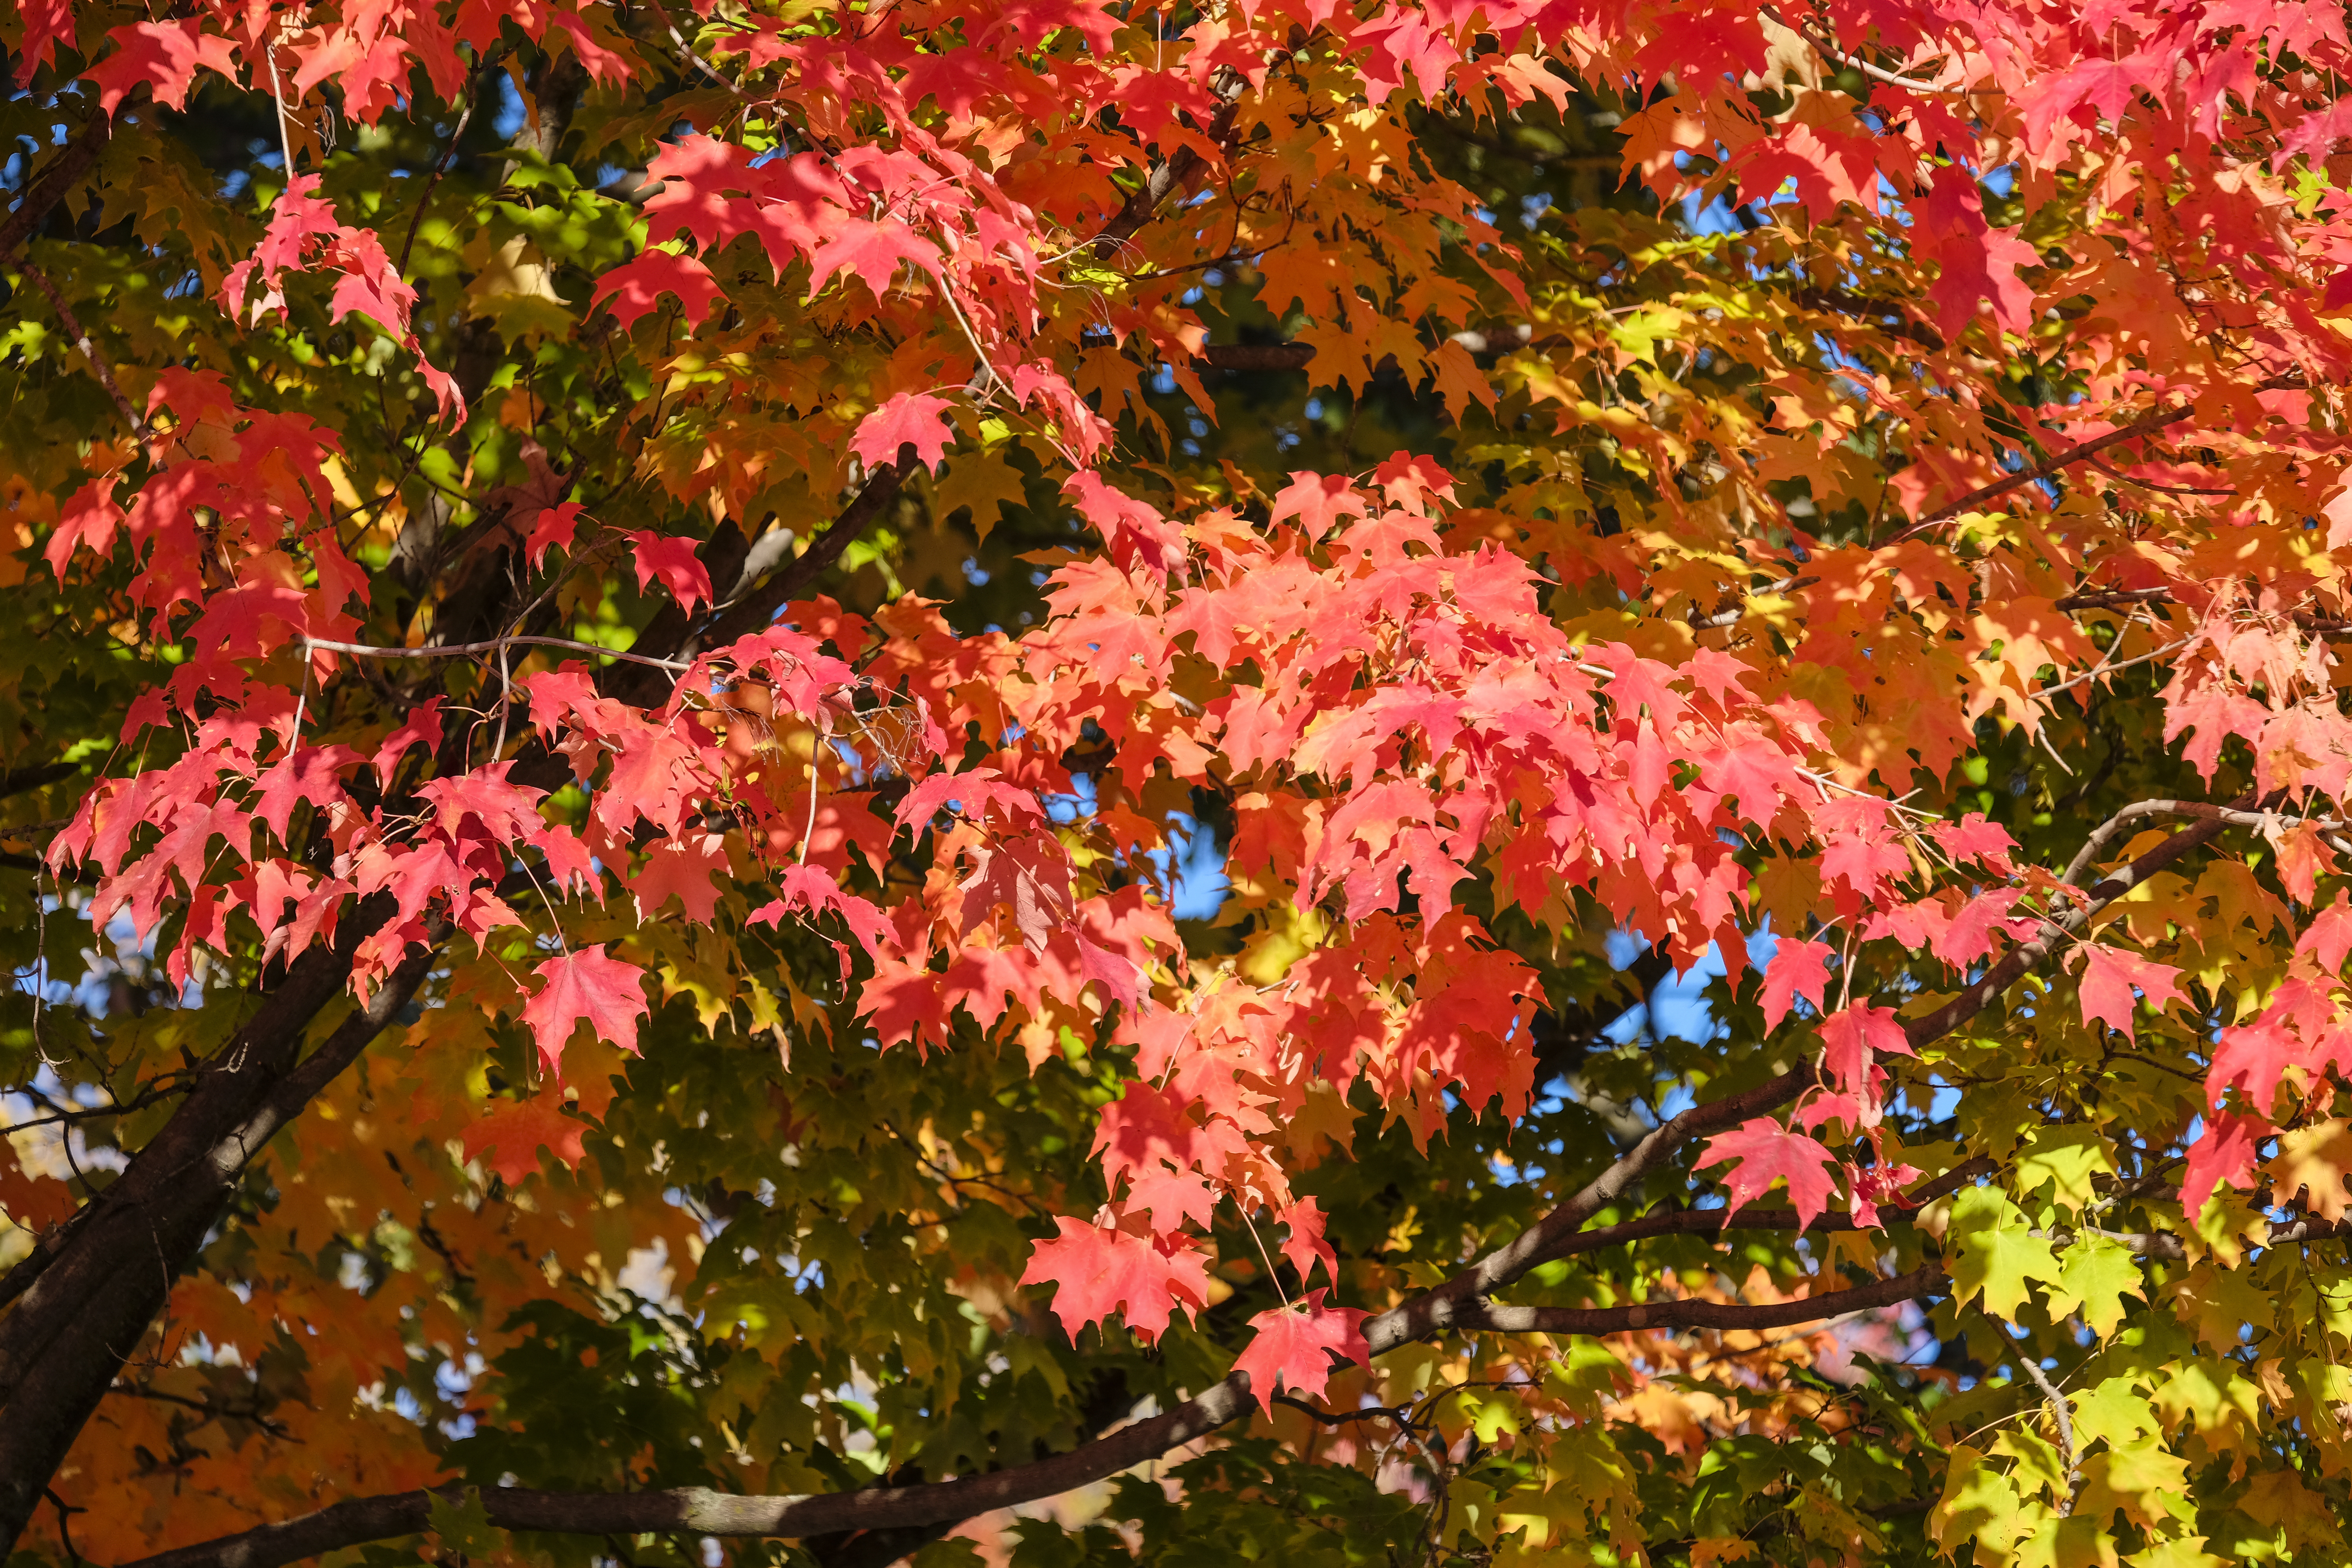
maple, red, red maple, tree, color, fall, autumn, leaf, october, thanksgiving, nature, flowering plant, plant, woody plant, flower, branch, deciduous, biome, botany, spring, Black maple, temperate broadleaf and mixed forest, Northern hardwood forest, maple leaf, sweet gum, twig